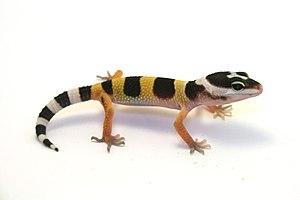
Le Gecko léopard est une espèce de geckos de la famille des Eublepharidae. D'une couleur généralement blanchâtre à jaune mouchetée de noir, sa robe rappelle celle du léopard, d'où son nom. Ce gecko a une taille moyenne d'un peu plus de 20 cm, les mâles étant plus grands et massifs que les femelles.